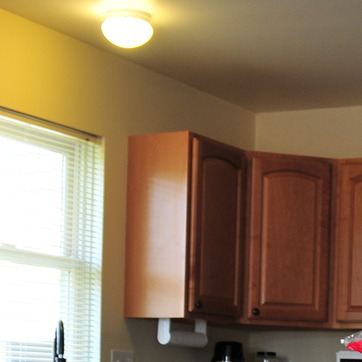
Material: wood